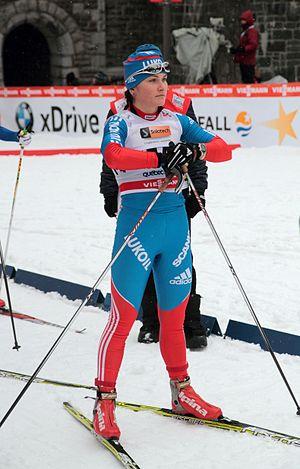
Evgenia Shapovalova, Coupe du monde de ski de fond 2012, Québec, Canada
Evgenia Shapovalova, née le 15 juin 1986 à Nijni Taguil, est une fondeuse russe dont la carrière démarre en 2005 au niveau international. Elle prend part à la Coupe du monde qu'à partir de la saison 2007. Spécialisée dans l'épreuve du sprint, elle est montée à deux reprises sur un podium en Coupe du monde pour une victoire le 15 février 2007 à Changchun et une troisième place le 28 janvier 2007 à Otepää. Elle est également montée sur le podium lors du sprint de la Nordic Opening le 30 novembre 2012 comptant pour la 2012-13.